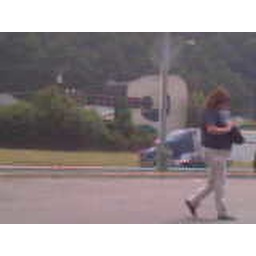
A big guitar by the road greets us into Tennessee